Anthony Perkins

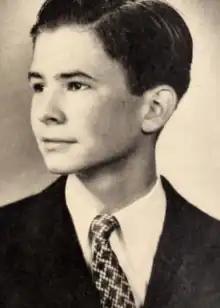
Perkins in a school photograph, 1940s

A consistent female companion Perkins's life was aspiring playwright Michaela O'Harra, who developed a close relationship with his mother. According to accounts from those who knew the family, including childhood friend John Kerr, the bond between O'Harra and Perkins's mother was notably intimate. While the exact nature of their relationship has been subject to interpretation, it has been widely suggested that Perkins's mother was not heterosexual. It was also during that time that Perkins's mother began to sexually abuse him. "She was constantly touching me and caressing me. Not realizing what effect she was having, she would touch me all over, even stroking the inside of my thighs right up to my crotch." The behavior continued into his adulthood.